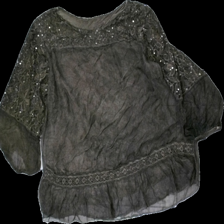
View: front
Type: Trousers
Category: Ladies
Brand: Frank Dandy
Colors: Brown
Material: 100% viscose
Pattern: Lace
Cut: Regular, Loose
Size: XS
Season: All
Stains: Minor
Price range: 50-100
Recommended usage: Export